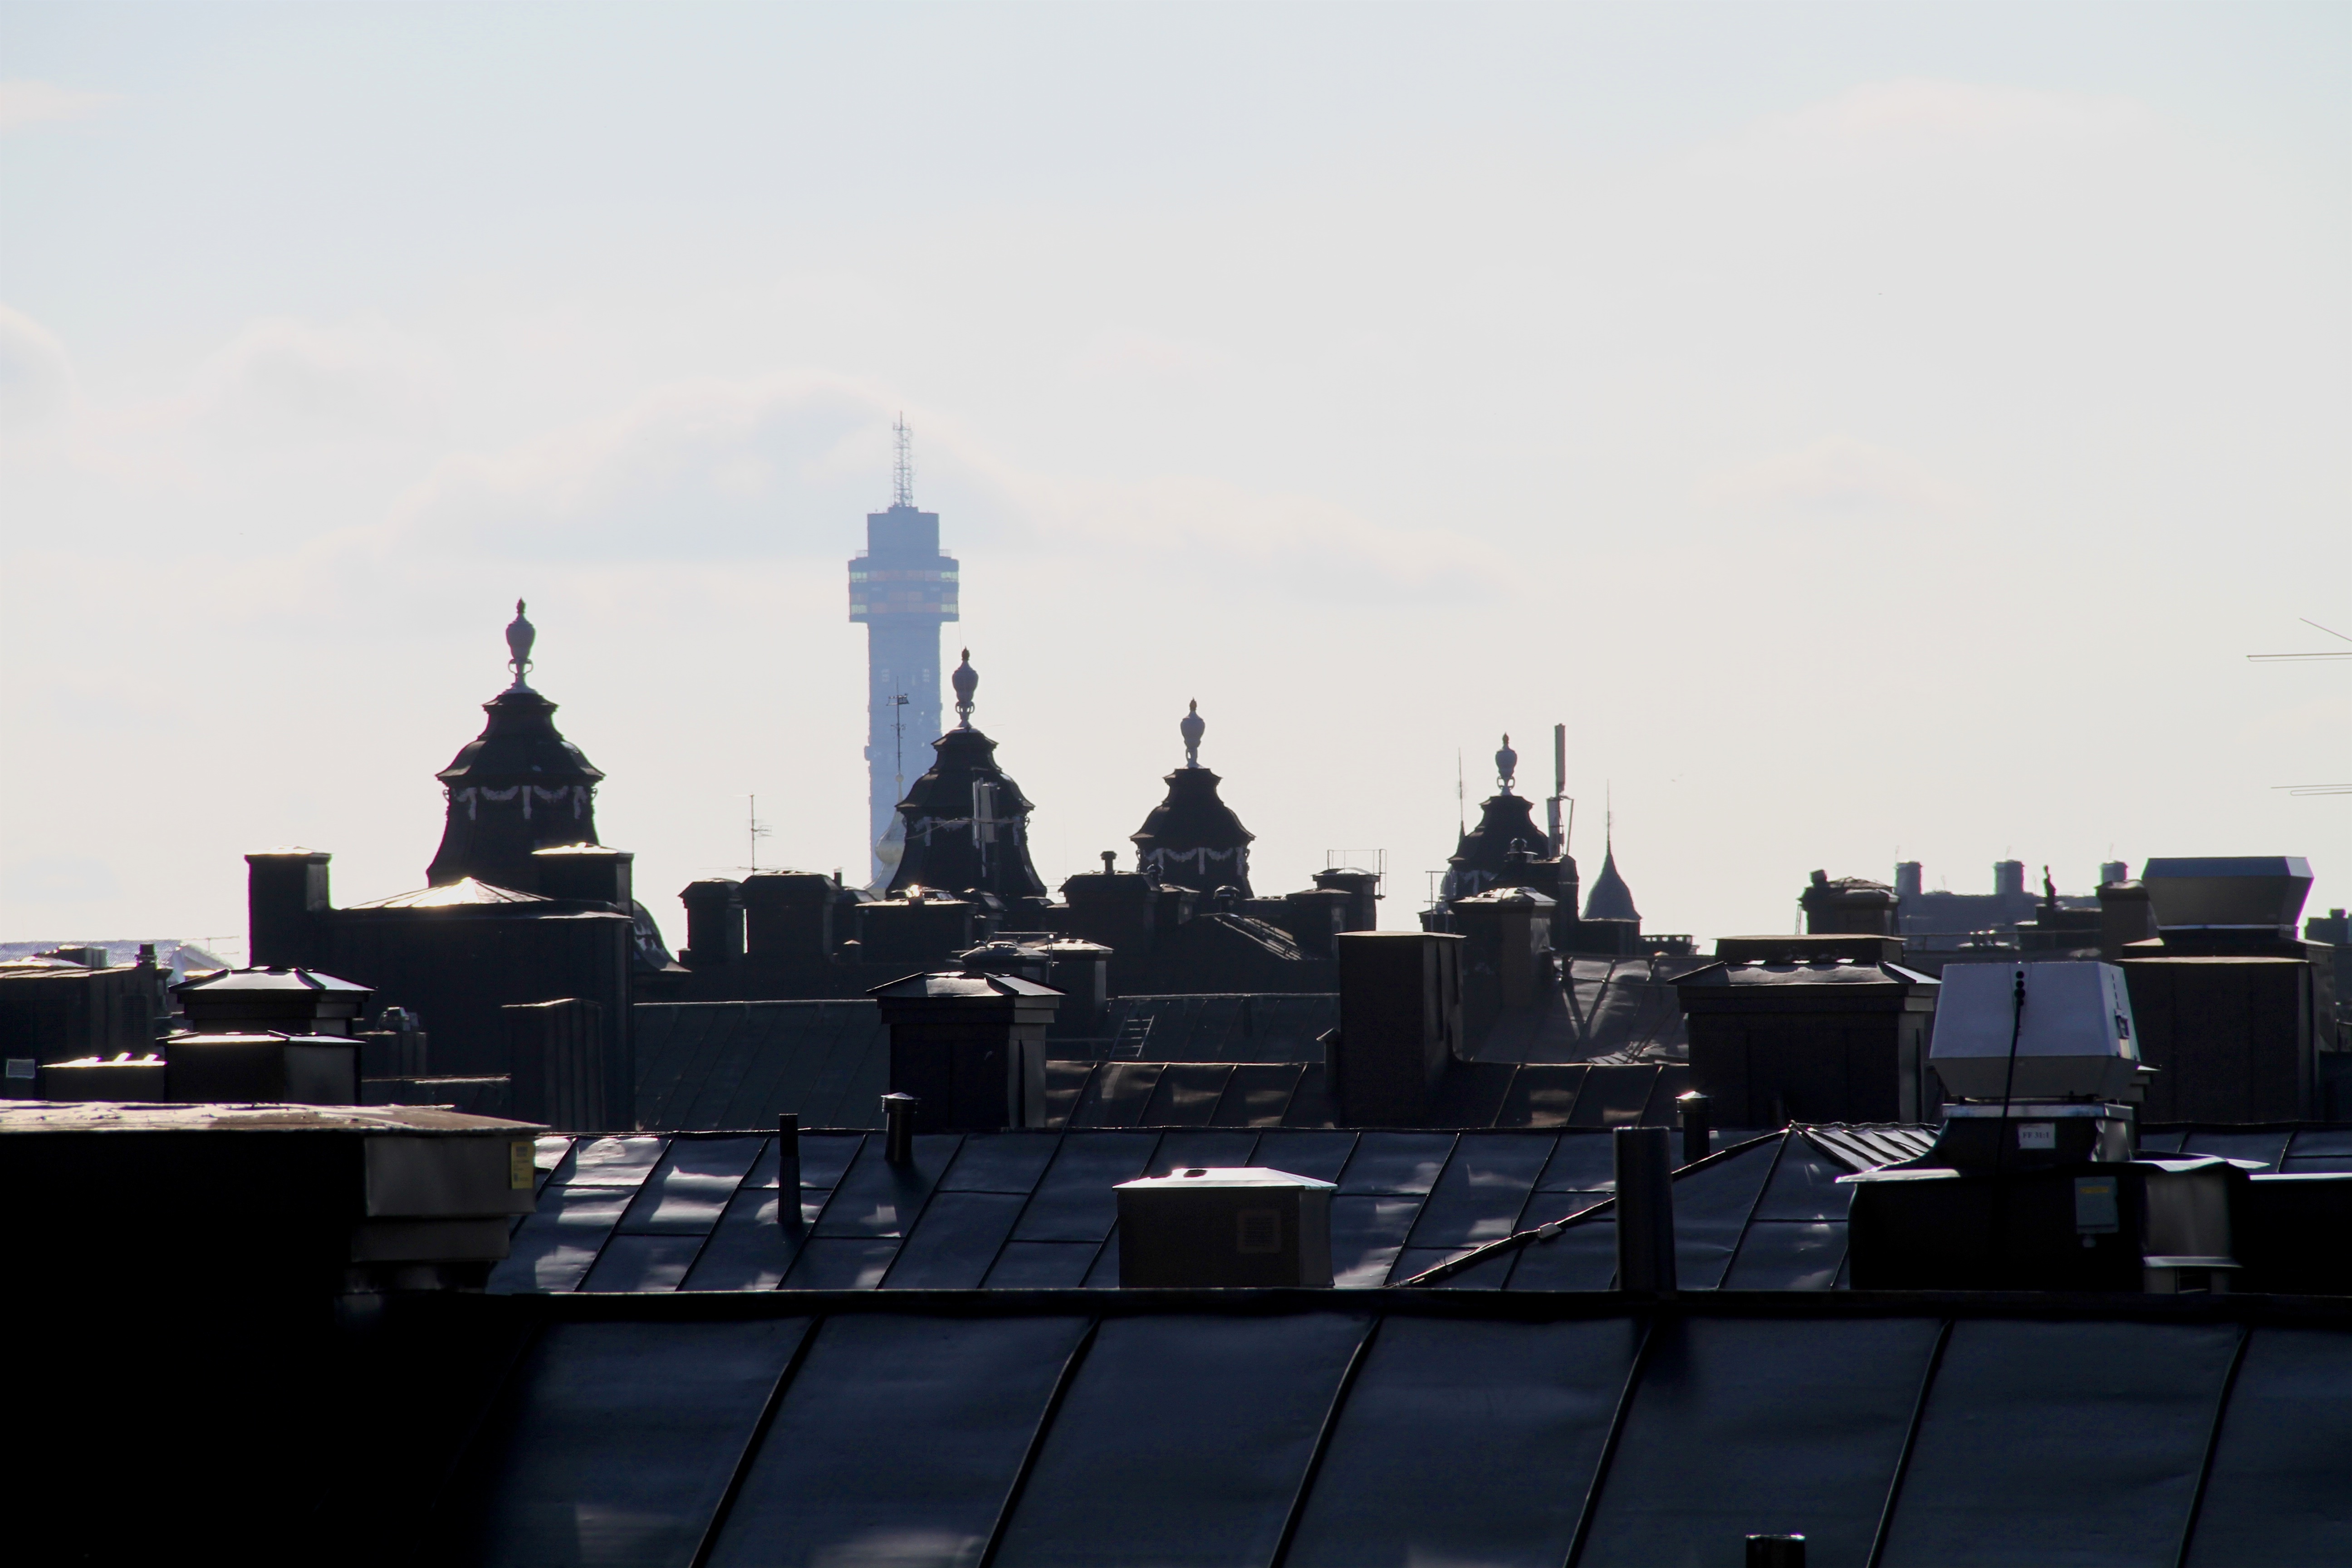
skyline, city, skyscraper, cityscape, vehicle, landmark, atmosphere of earth